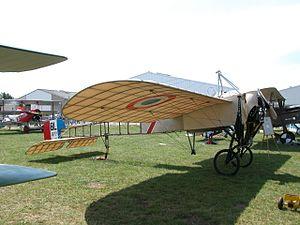
Meeting aérien de la Ferté-Alais les 29 et 30 mai 2004 à l'aérodrome de Cerny à La Ferté-Alais en France.